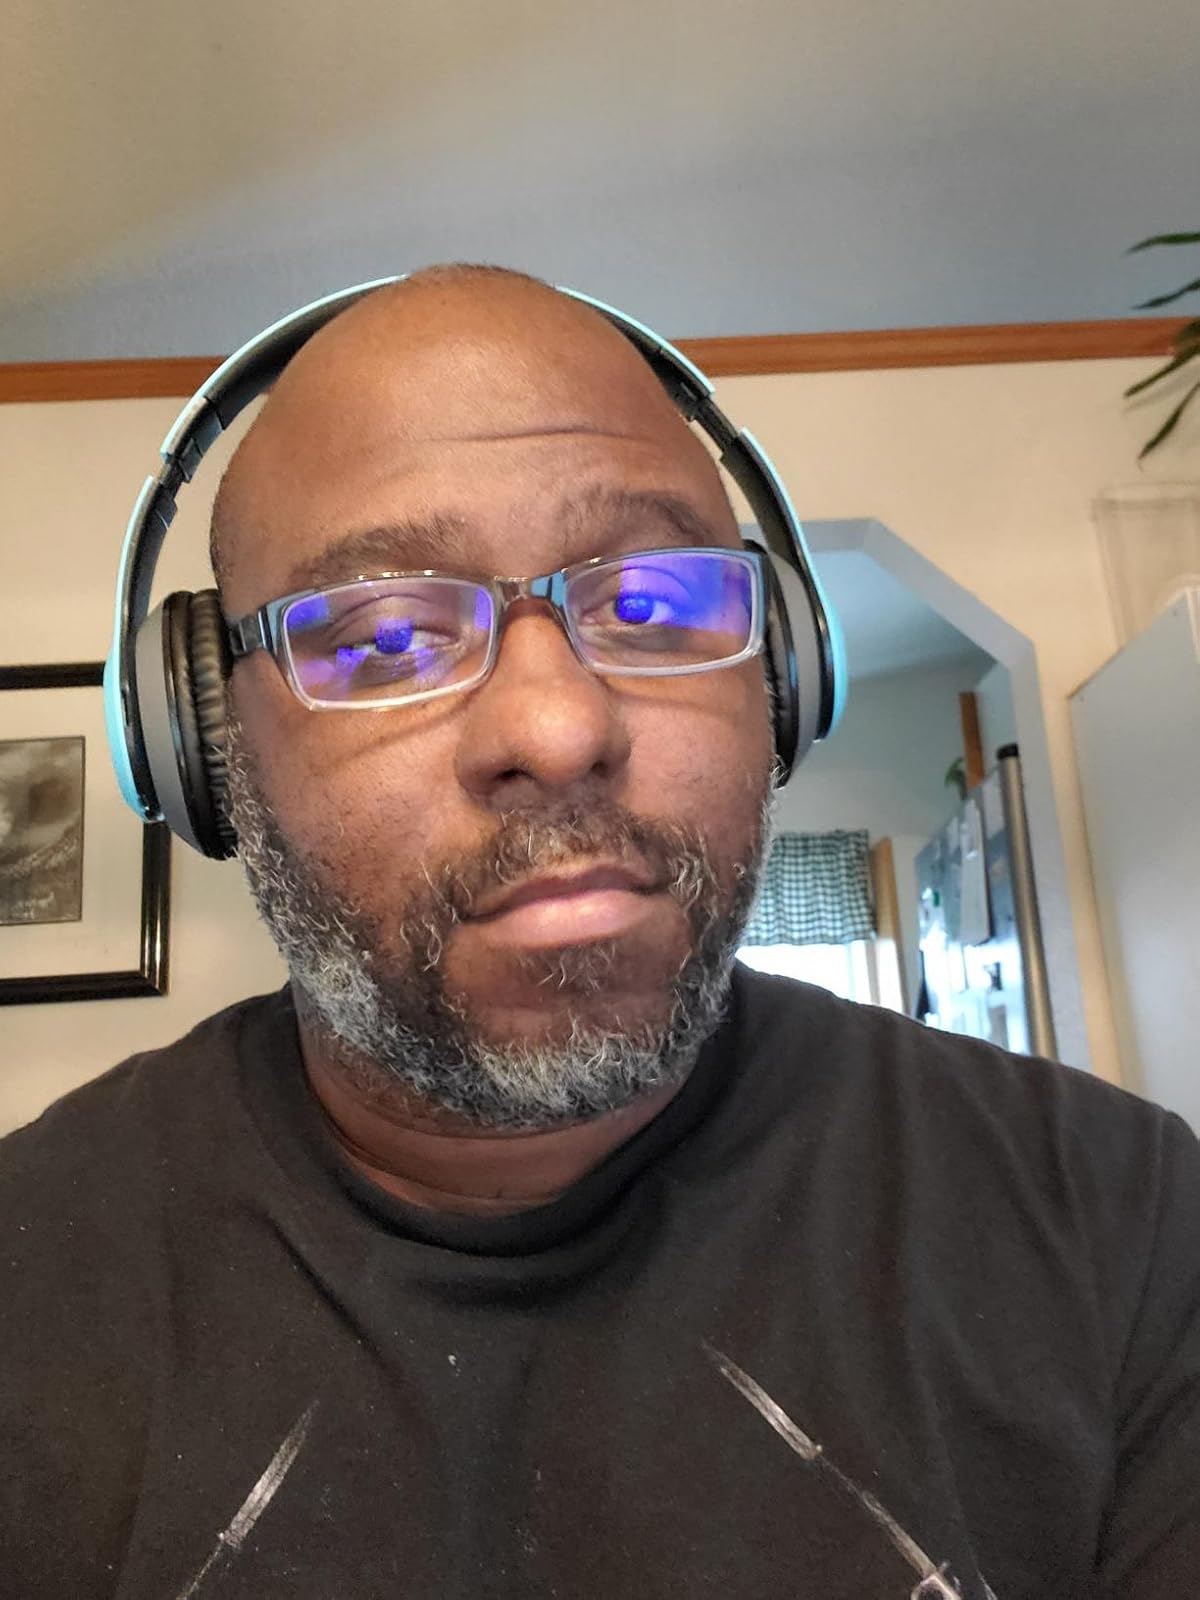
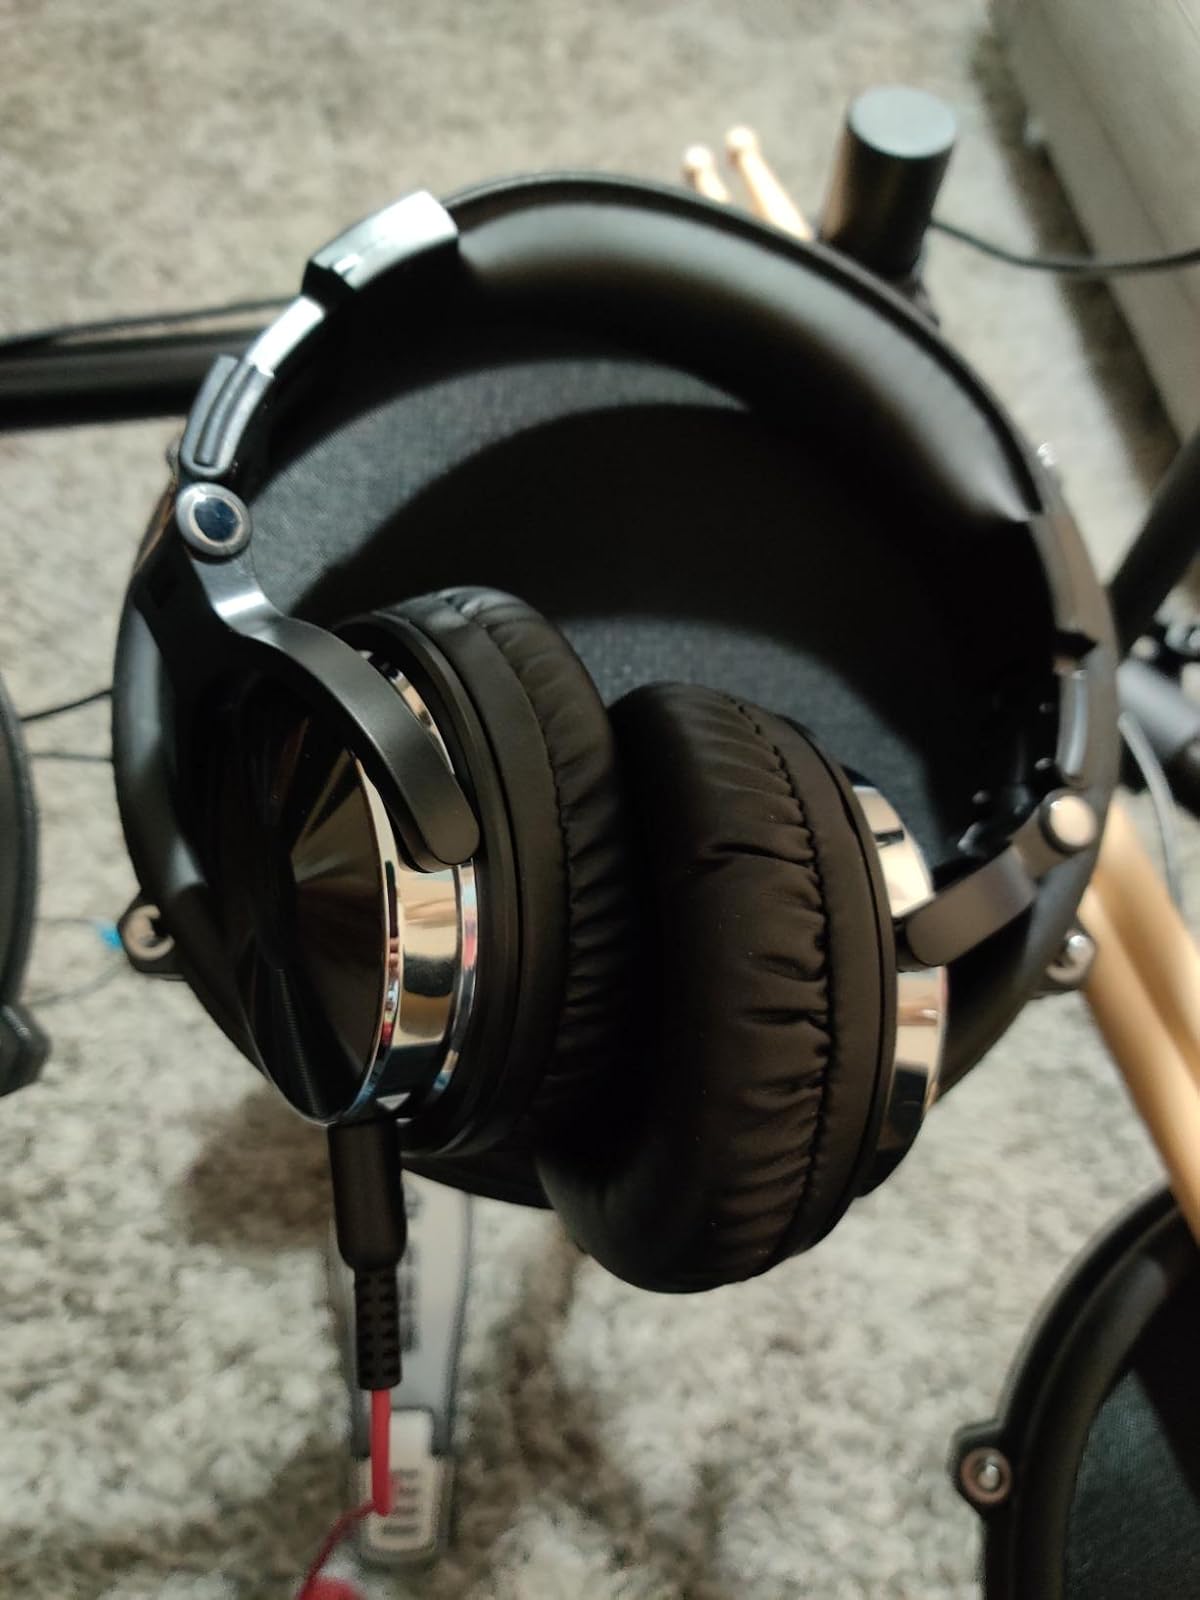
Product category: headphones
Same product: no